Fuel gas

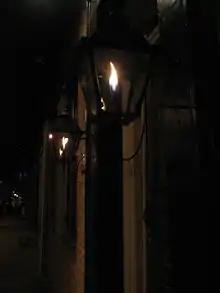
19th-century style gas lights in New Orleans

There are two broad classes of fuel gases, based not on their chemical composition, but their source and the way they are produced: those found naturally, and those manufactured from other materials.